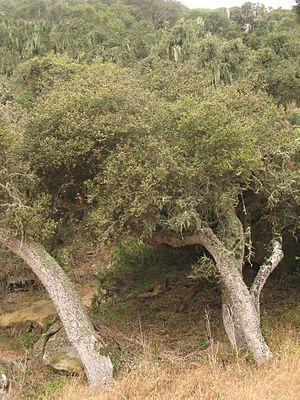
Le chêne insulaire, aussi appelé chêne vert insulaire, est un chêne de la section Protobalanus. Le chêne insulaire est endémique des six îles au large des côtes de la Californie, les îles Santa Rosa,